Family tree

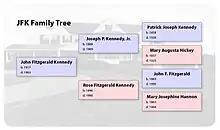
An "ahnentafel" family tree, showing three generations of the Kennedy family

An "Ahnentafel" (German for "ancestor table") is a genealogical numbering system for listing a person's direct ancestors in a fixed sequence of ascent: